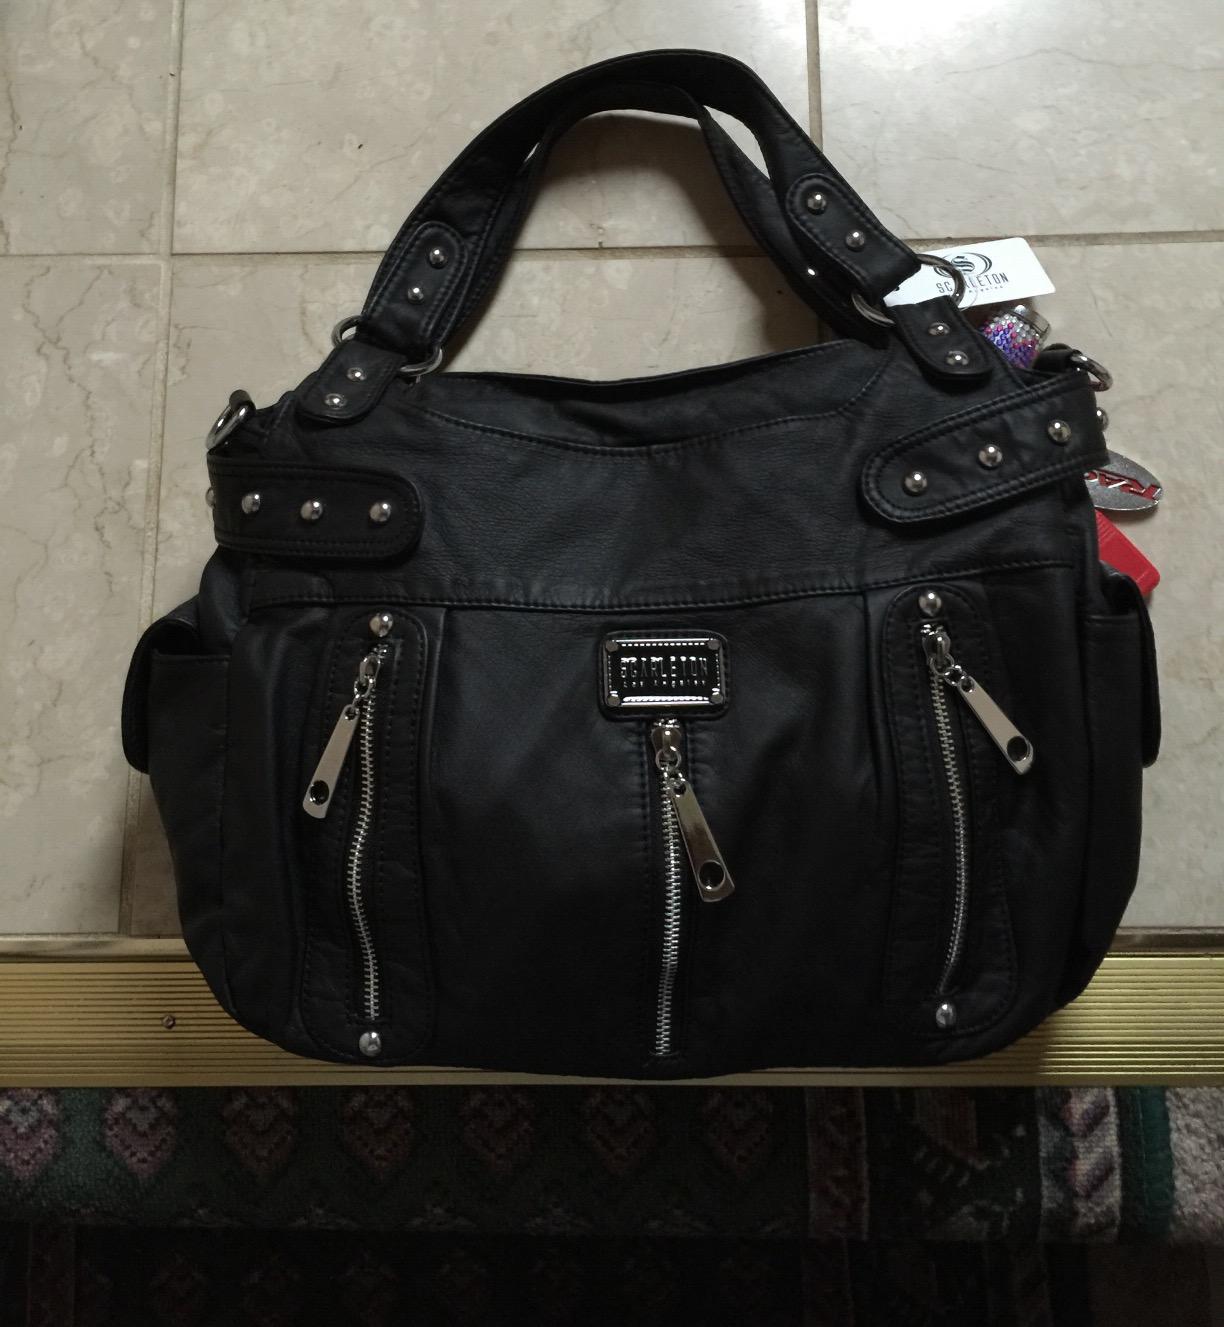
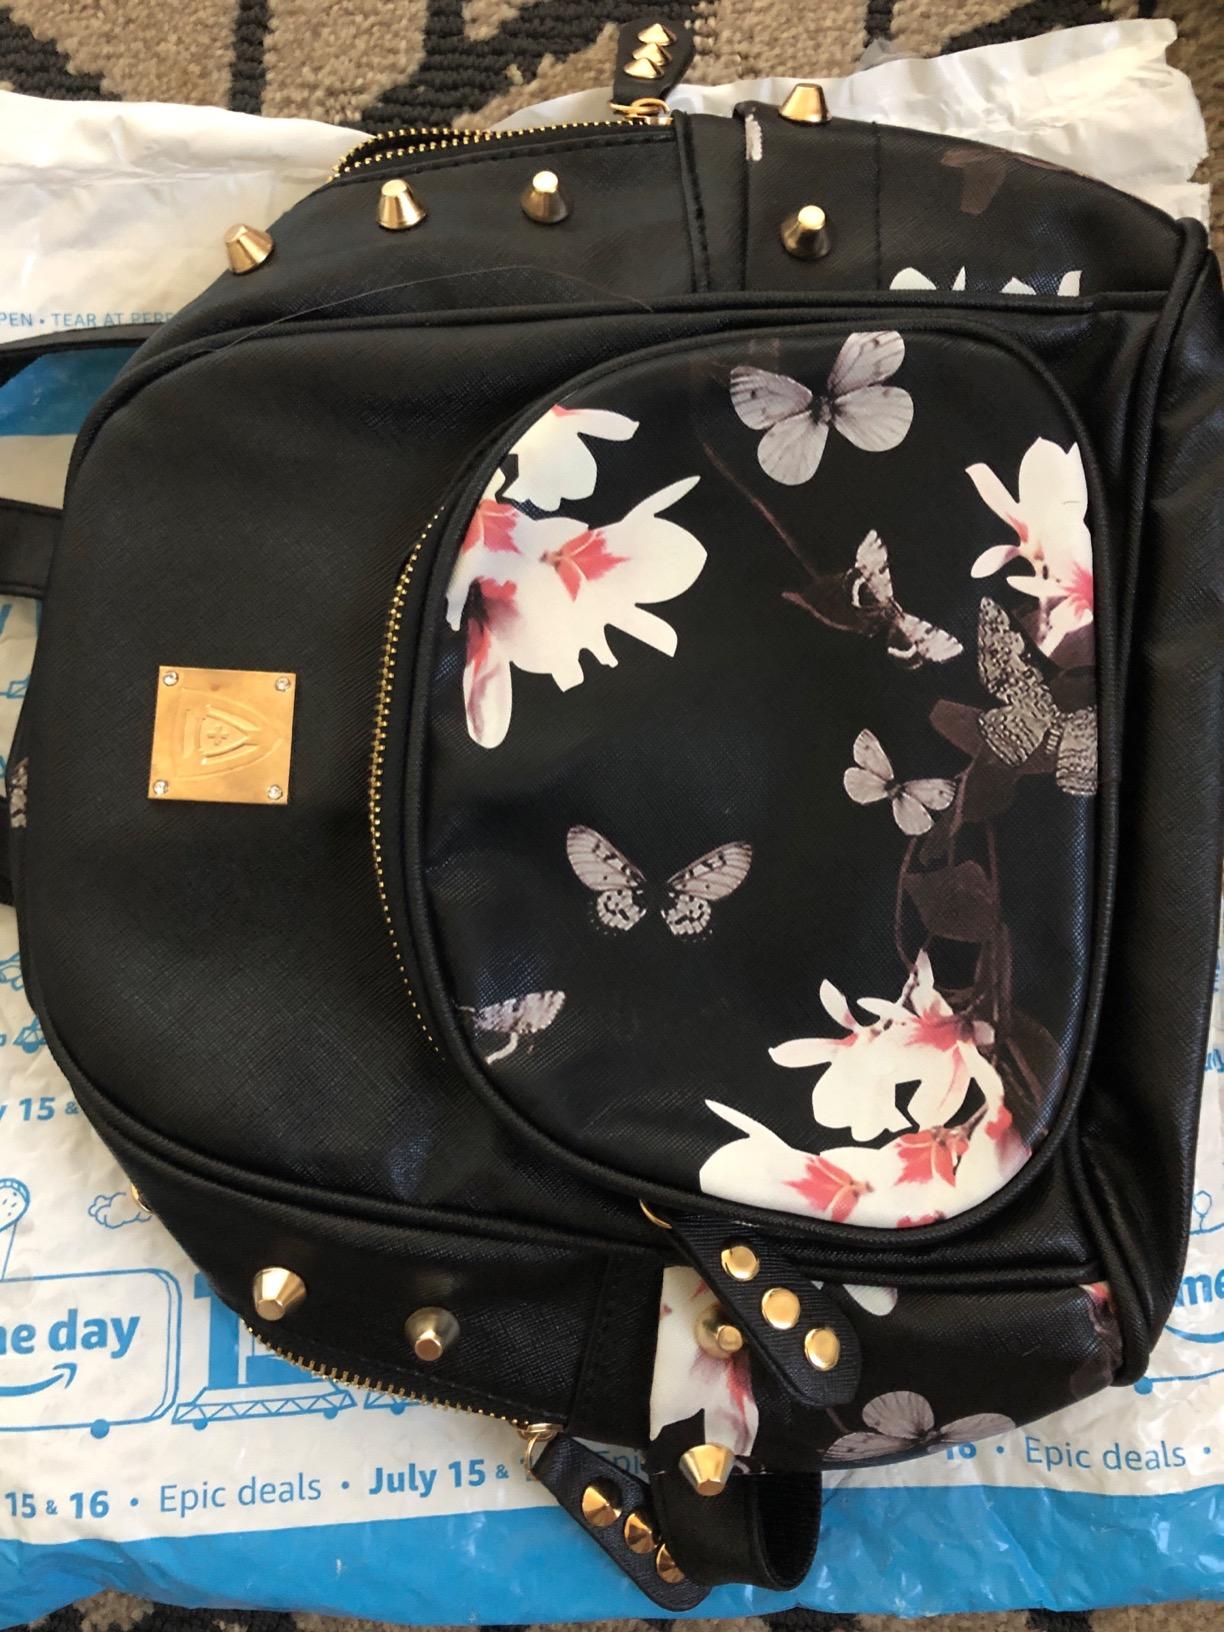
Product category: accessories_handbag
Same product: no